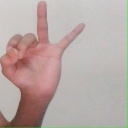
अक्षर: ण